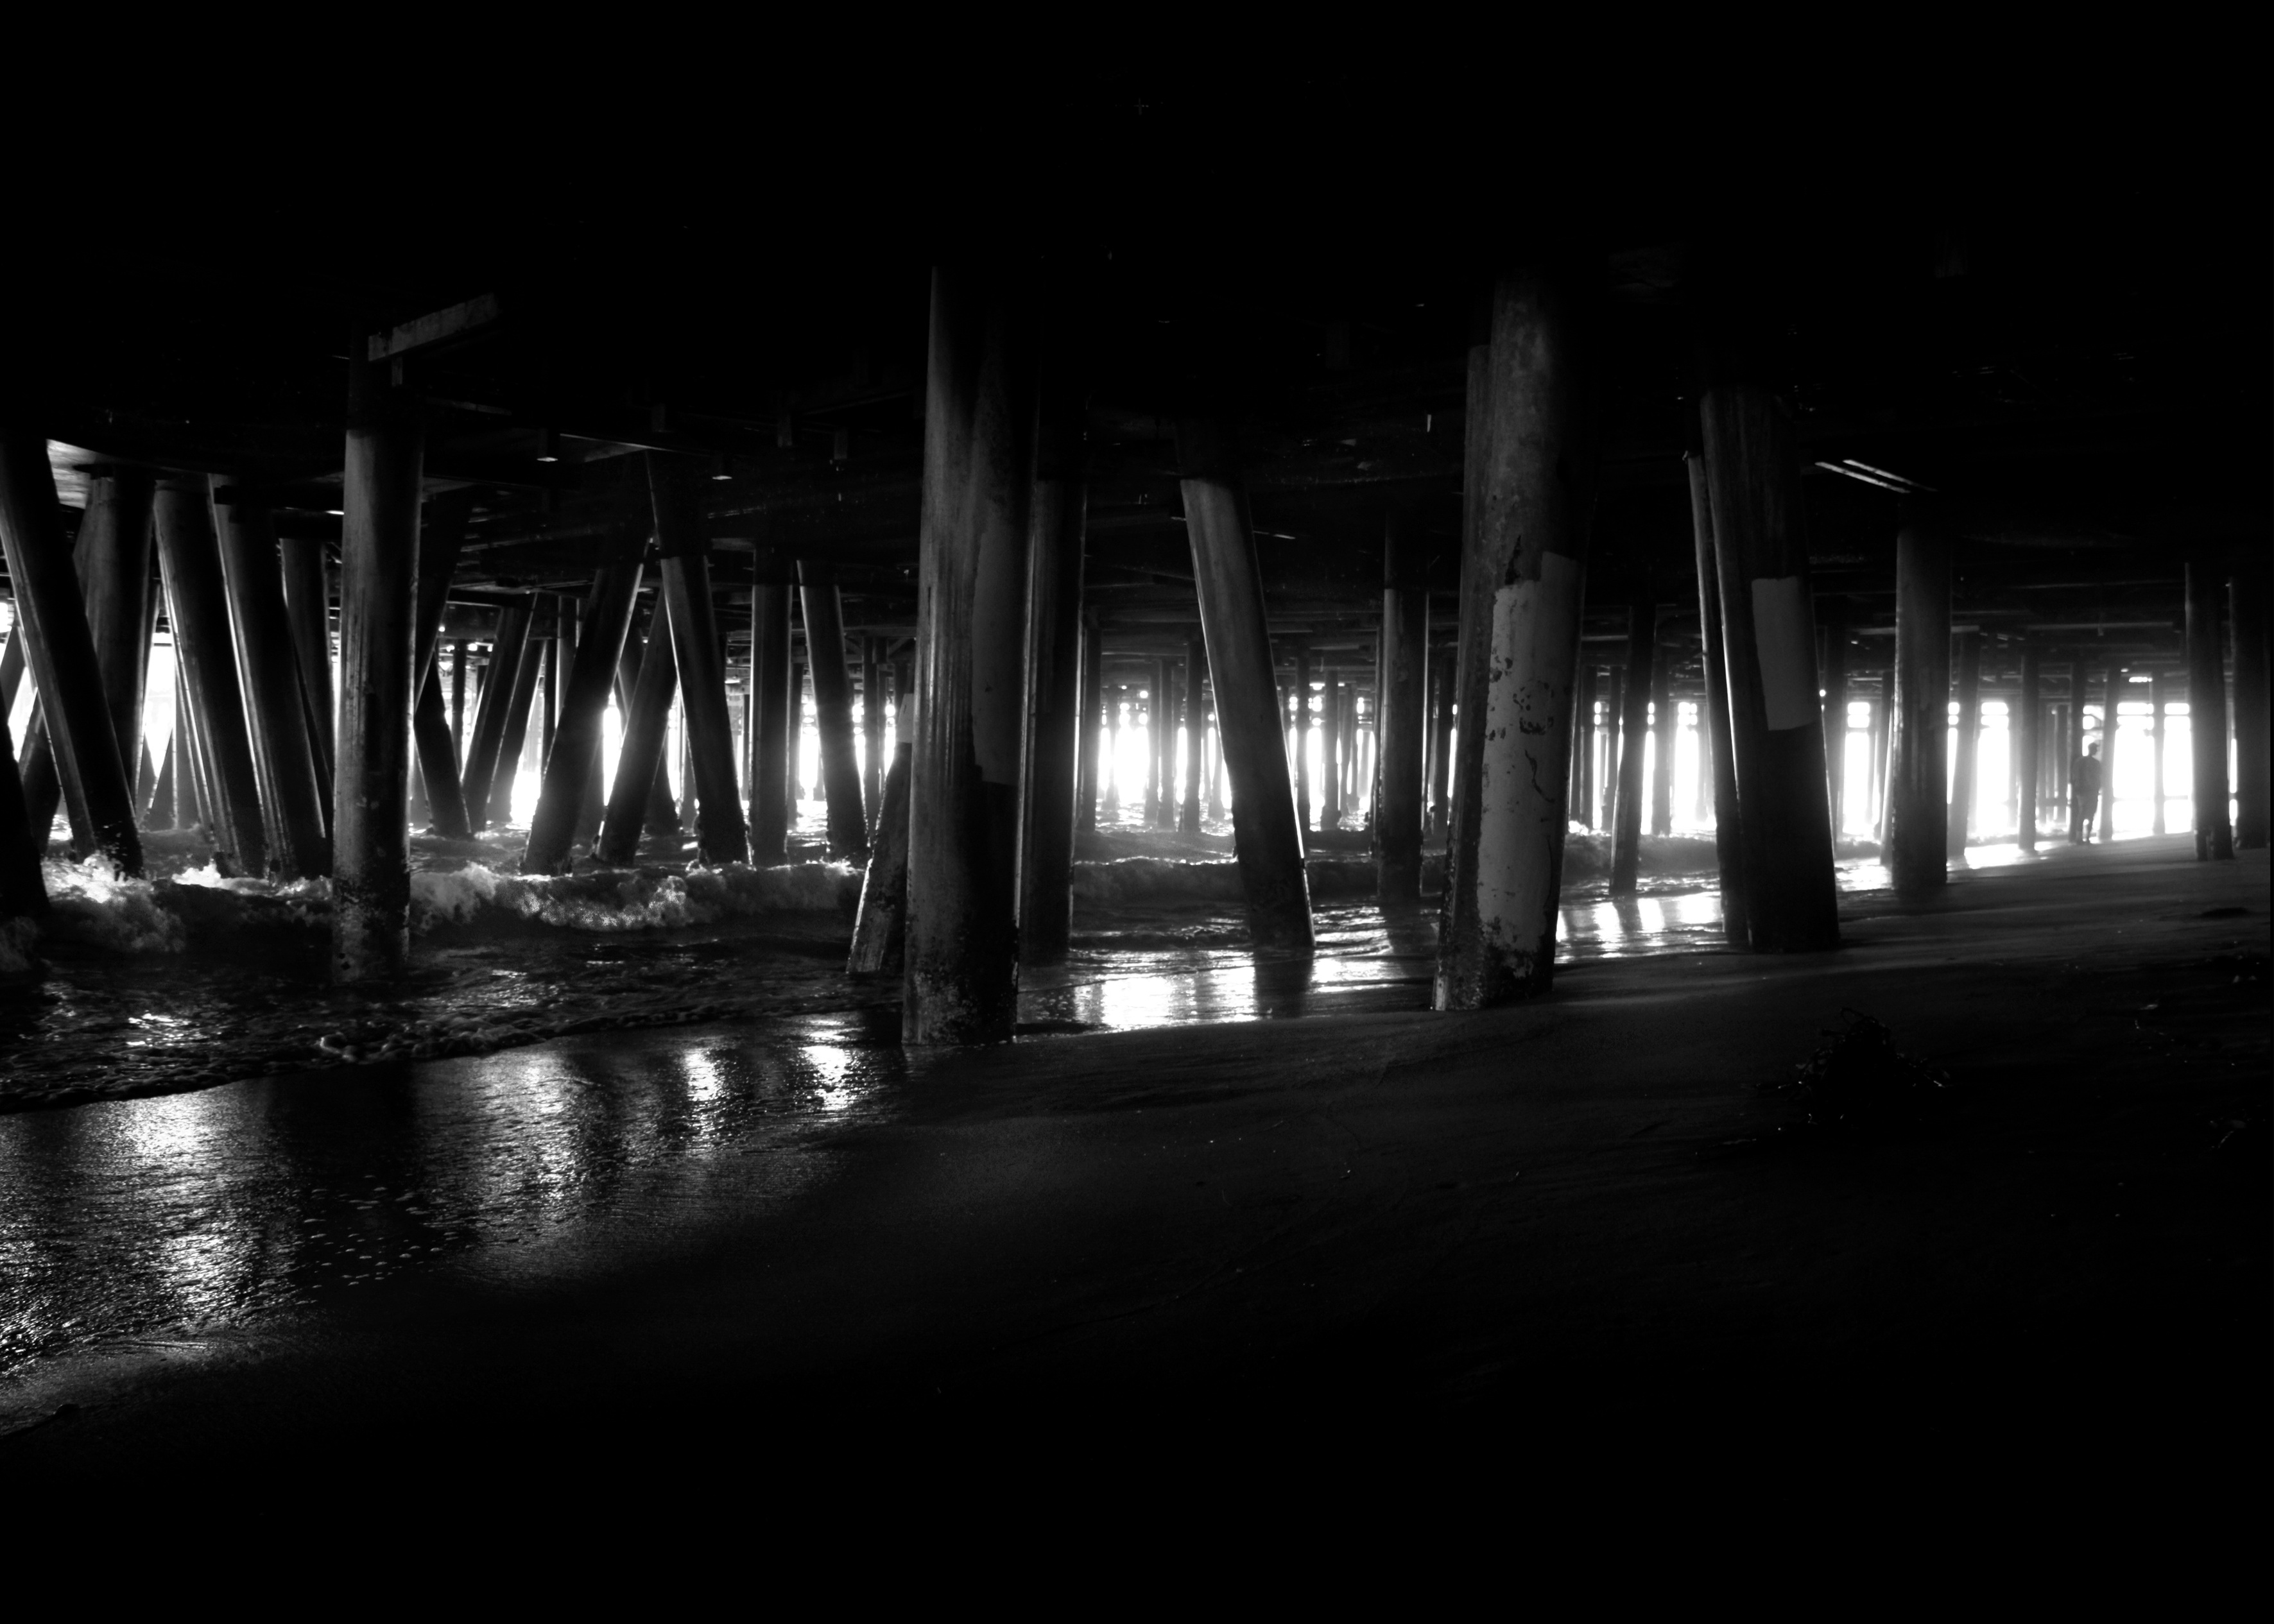
beach, sea, water, sand, light, black and white, white, bridge, night, photography, sunlight, reflection, usa, america, darkness, black, monochrome, lonely, lighting, california, symmetry, weird, shape, santa cruz, monochrome photography